Cardinals created by Urban III

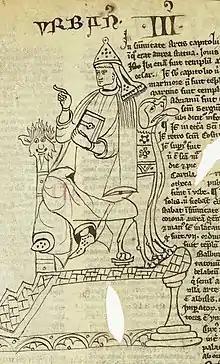
Pope Urban III in a 13th-century miniature

Pope Urban III (r. 1185–1187) created five cardinals in two consistories held during his pontificate.